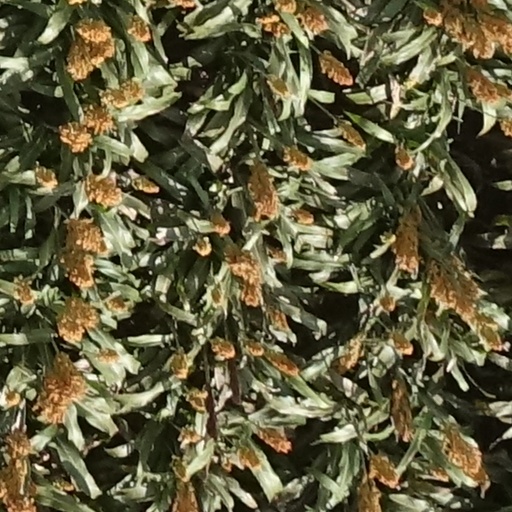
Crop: sorghum